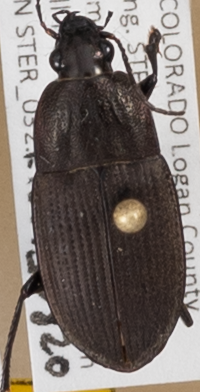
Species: Chlaenius tomentosus
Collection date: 2015-08-20
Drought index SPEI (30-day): -0.362
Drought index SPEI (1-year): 1.594
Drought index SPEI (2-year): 1.69